Gribben Head

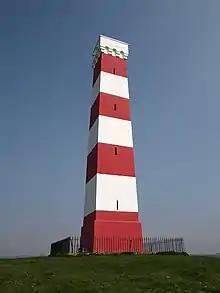
Gribben Tower managed by the National Trust

Gribbin Head is a promontory on the south coast of Cornwall, England, UK, owned and managed by the National Trust. It separates St Austell Bay from the estuary of the River Fowey and is marked by a large tower used to aid navigation of ships approaching the local harbours. The nearest town is Fowey. The western point of the headland is called Little Gribbin.